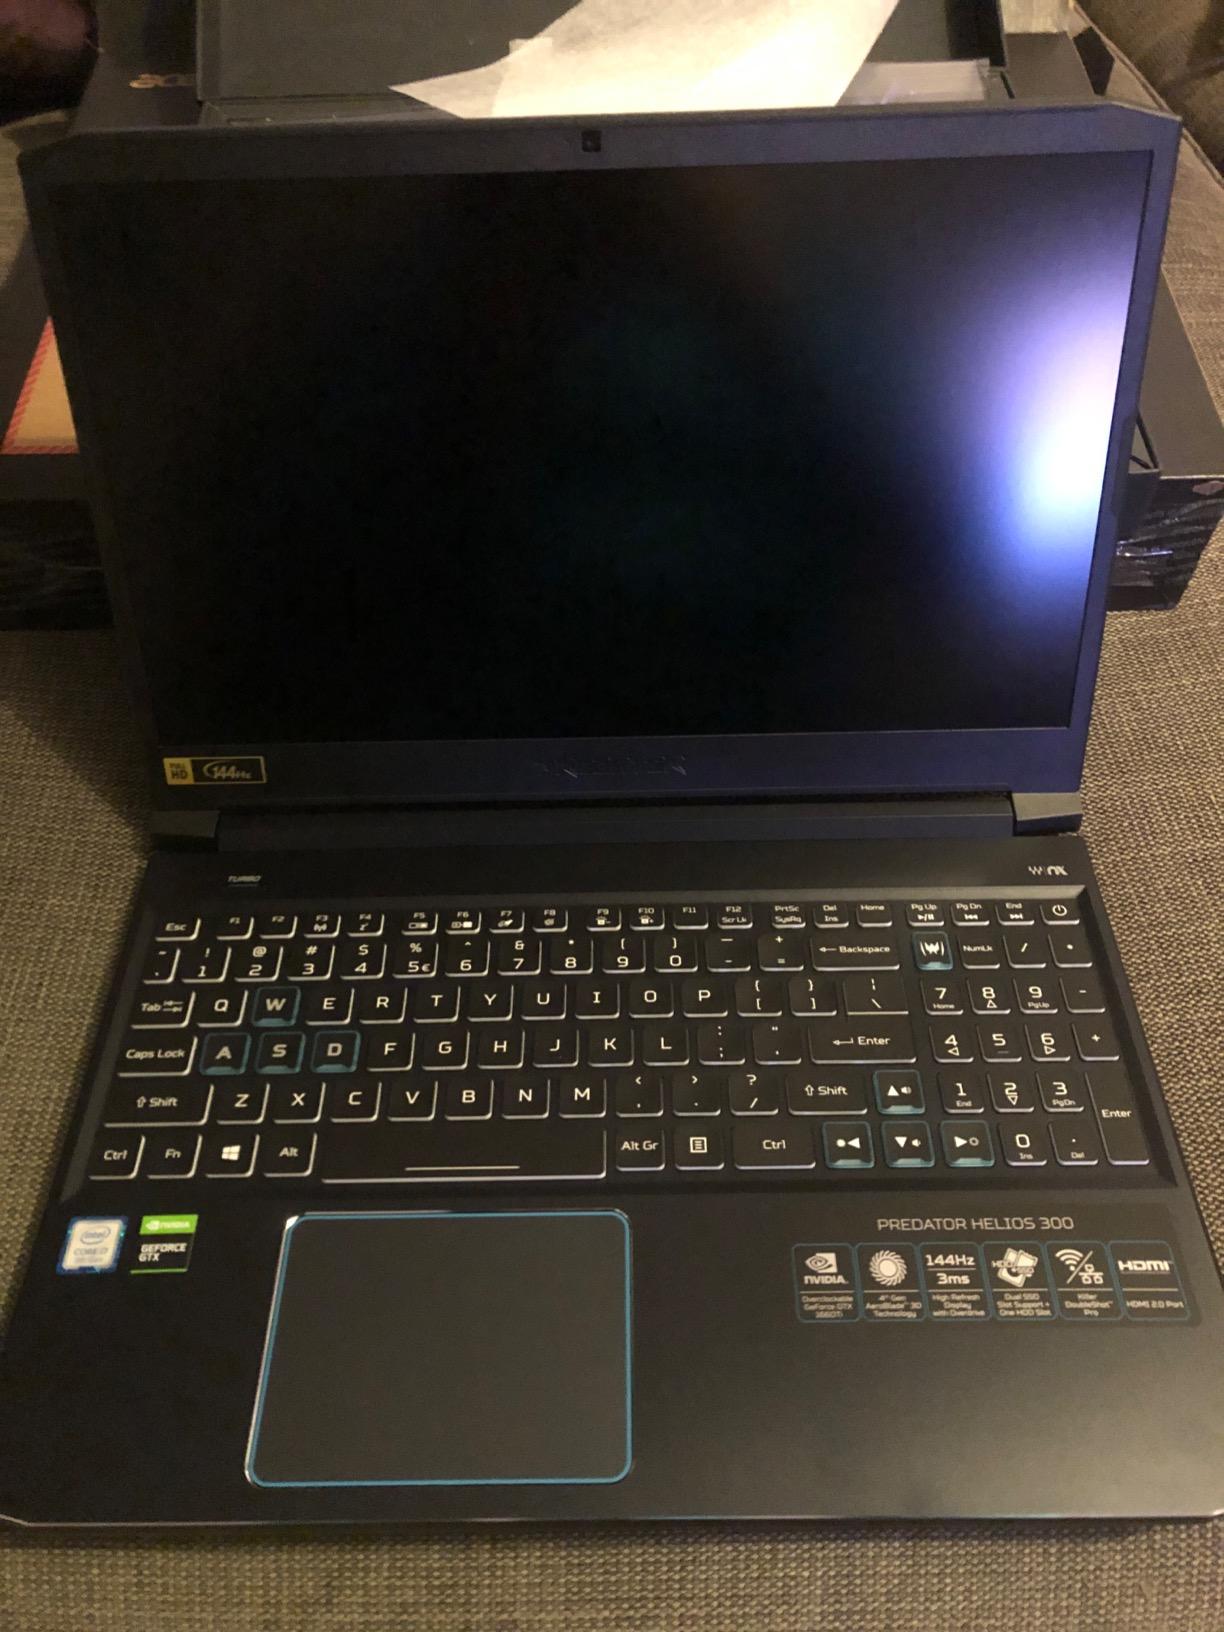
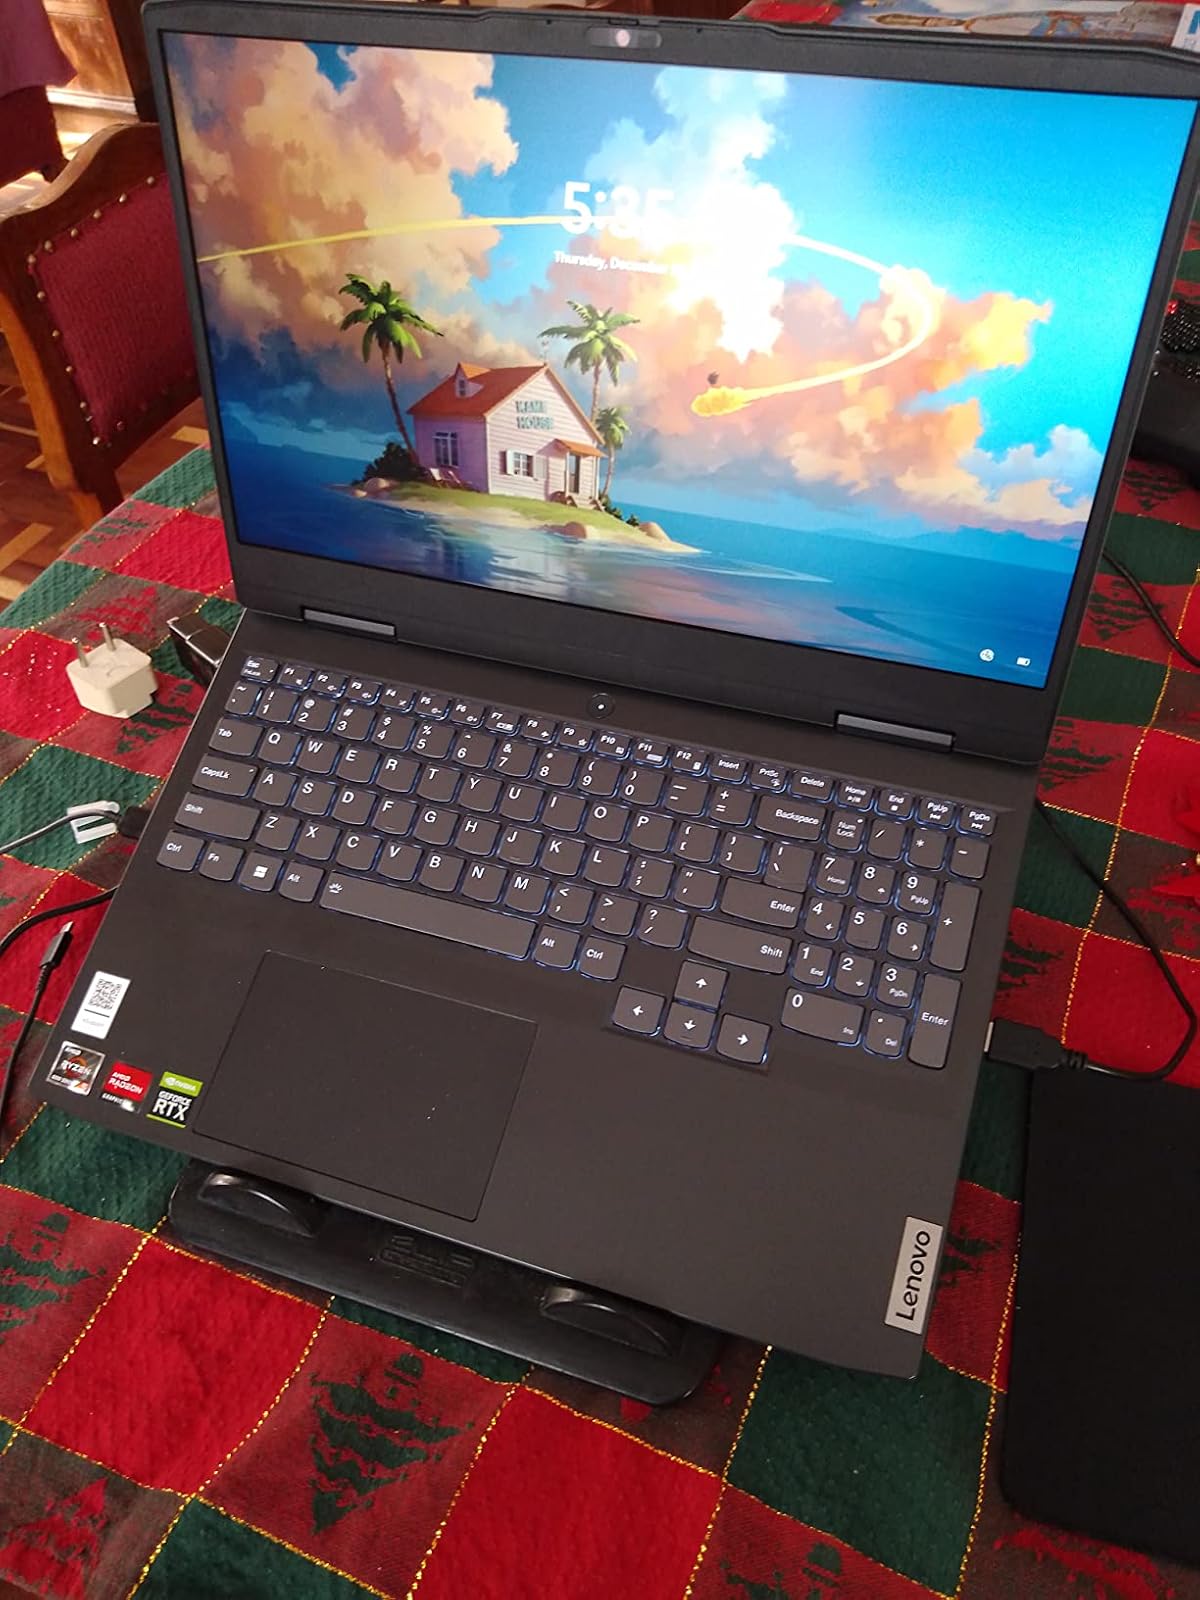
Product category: laptop
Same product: no